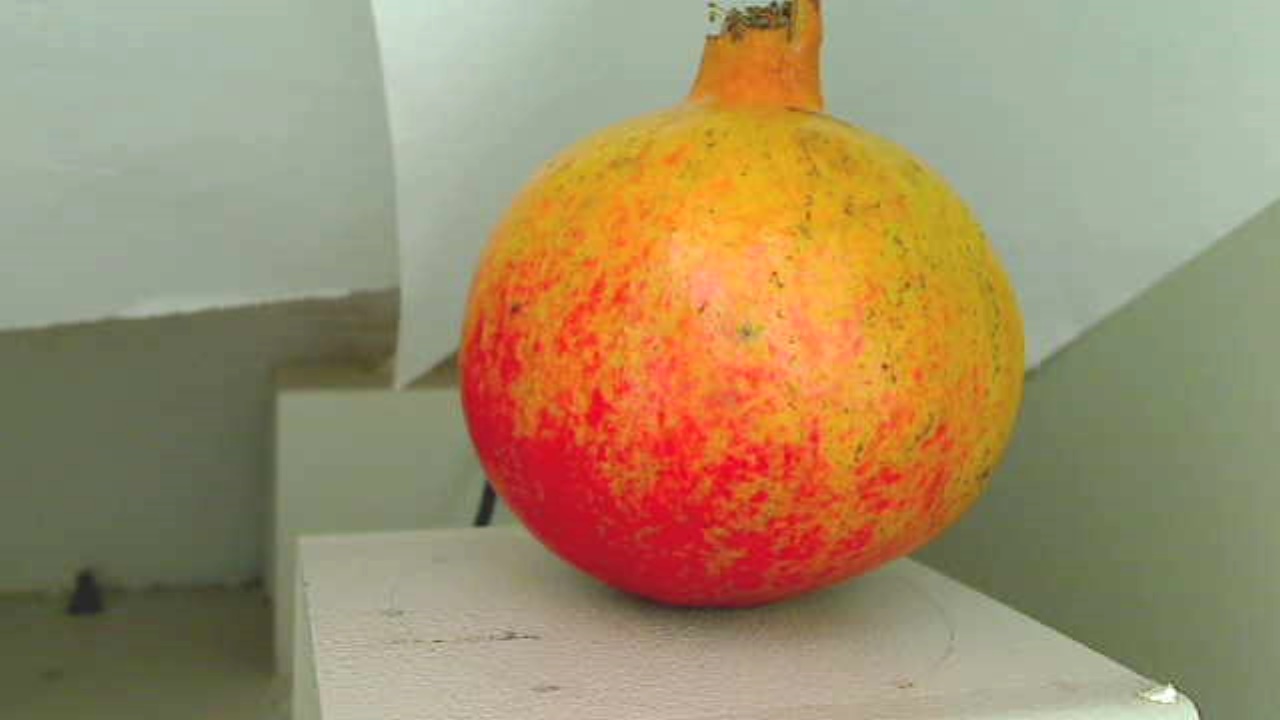
Grade: grade-2
Quality: quality-3